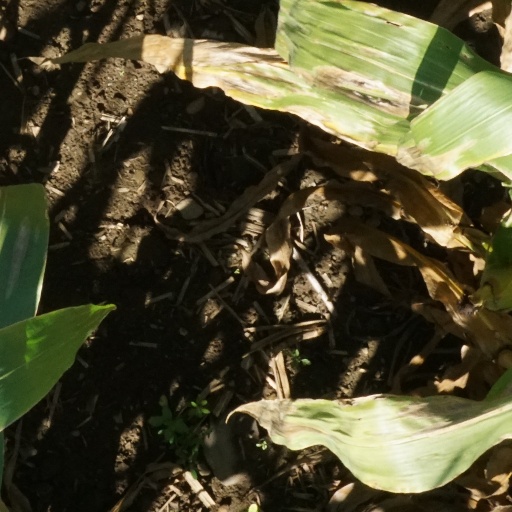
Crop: maize; corn